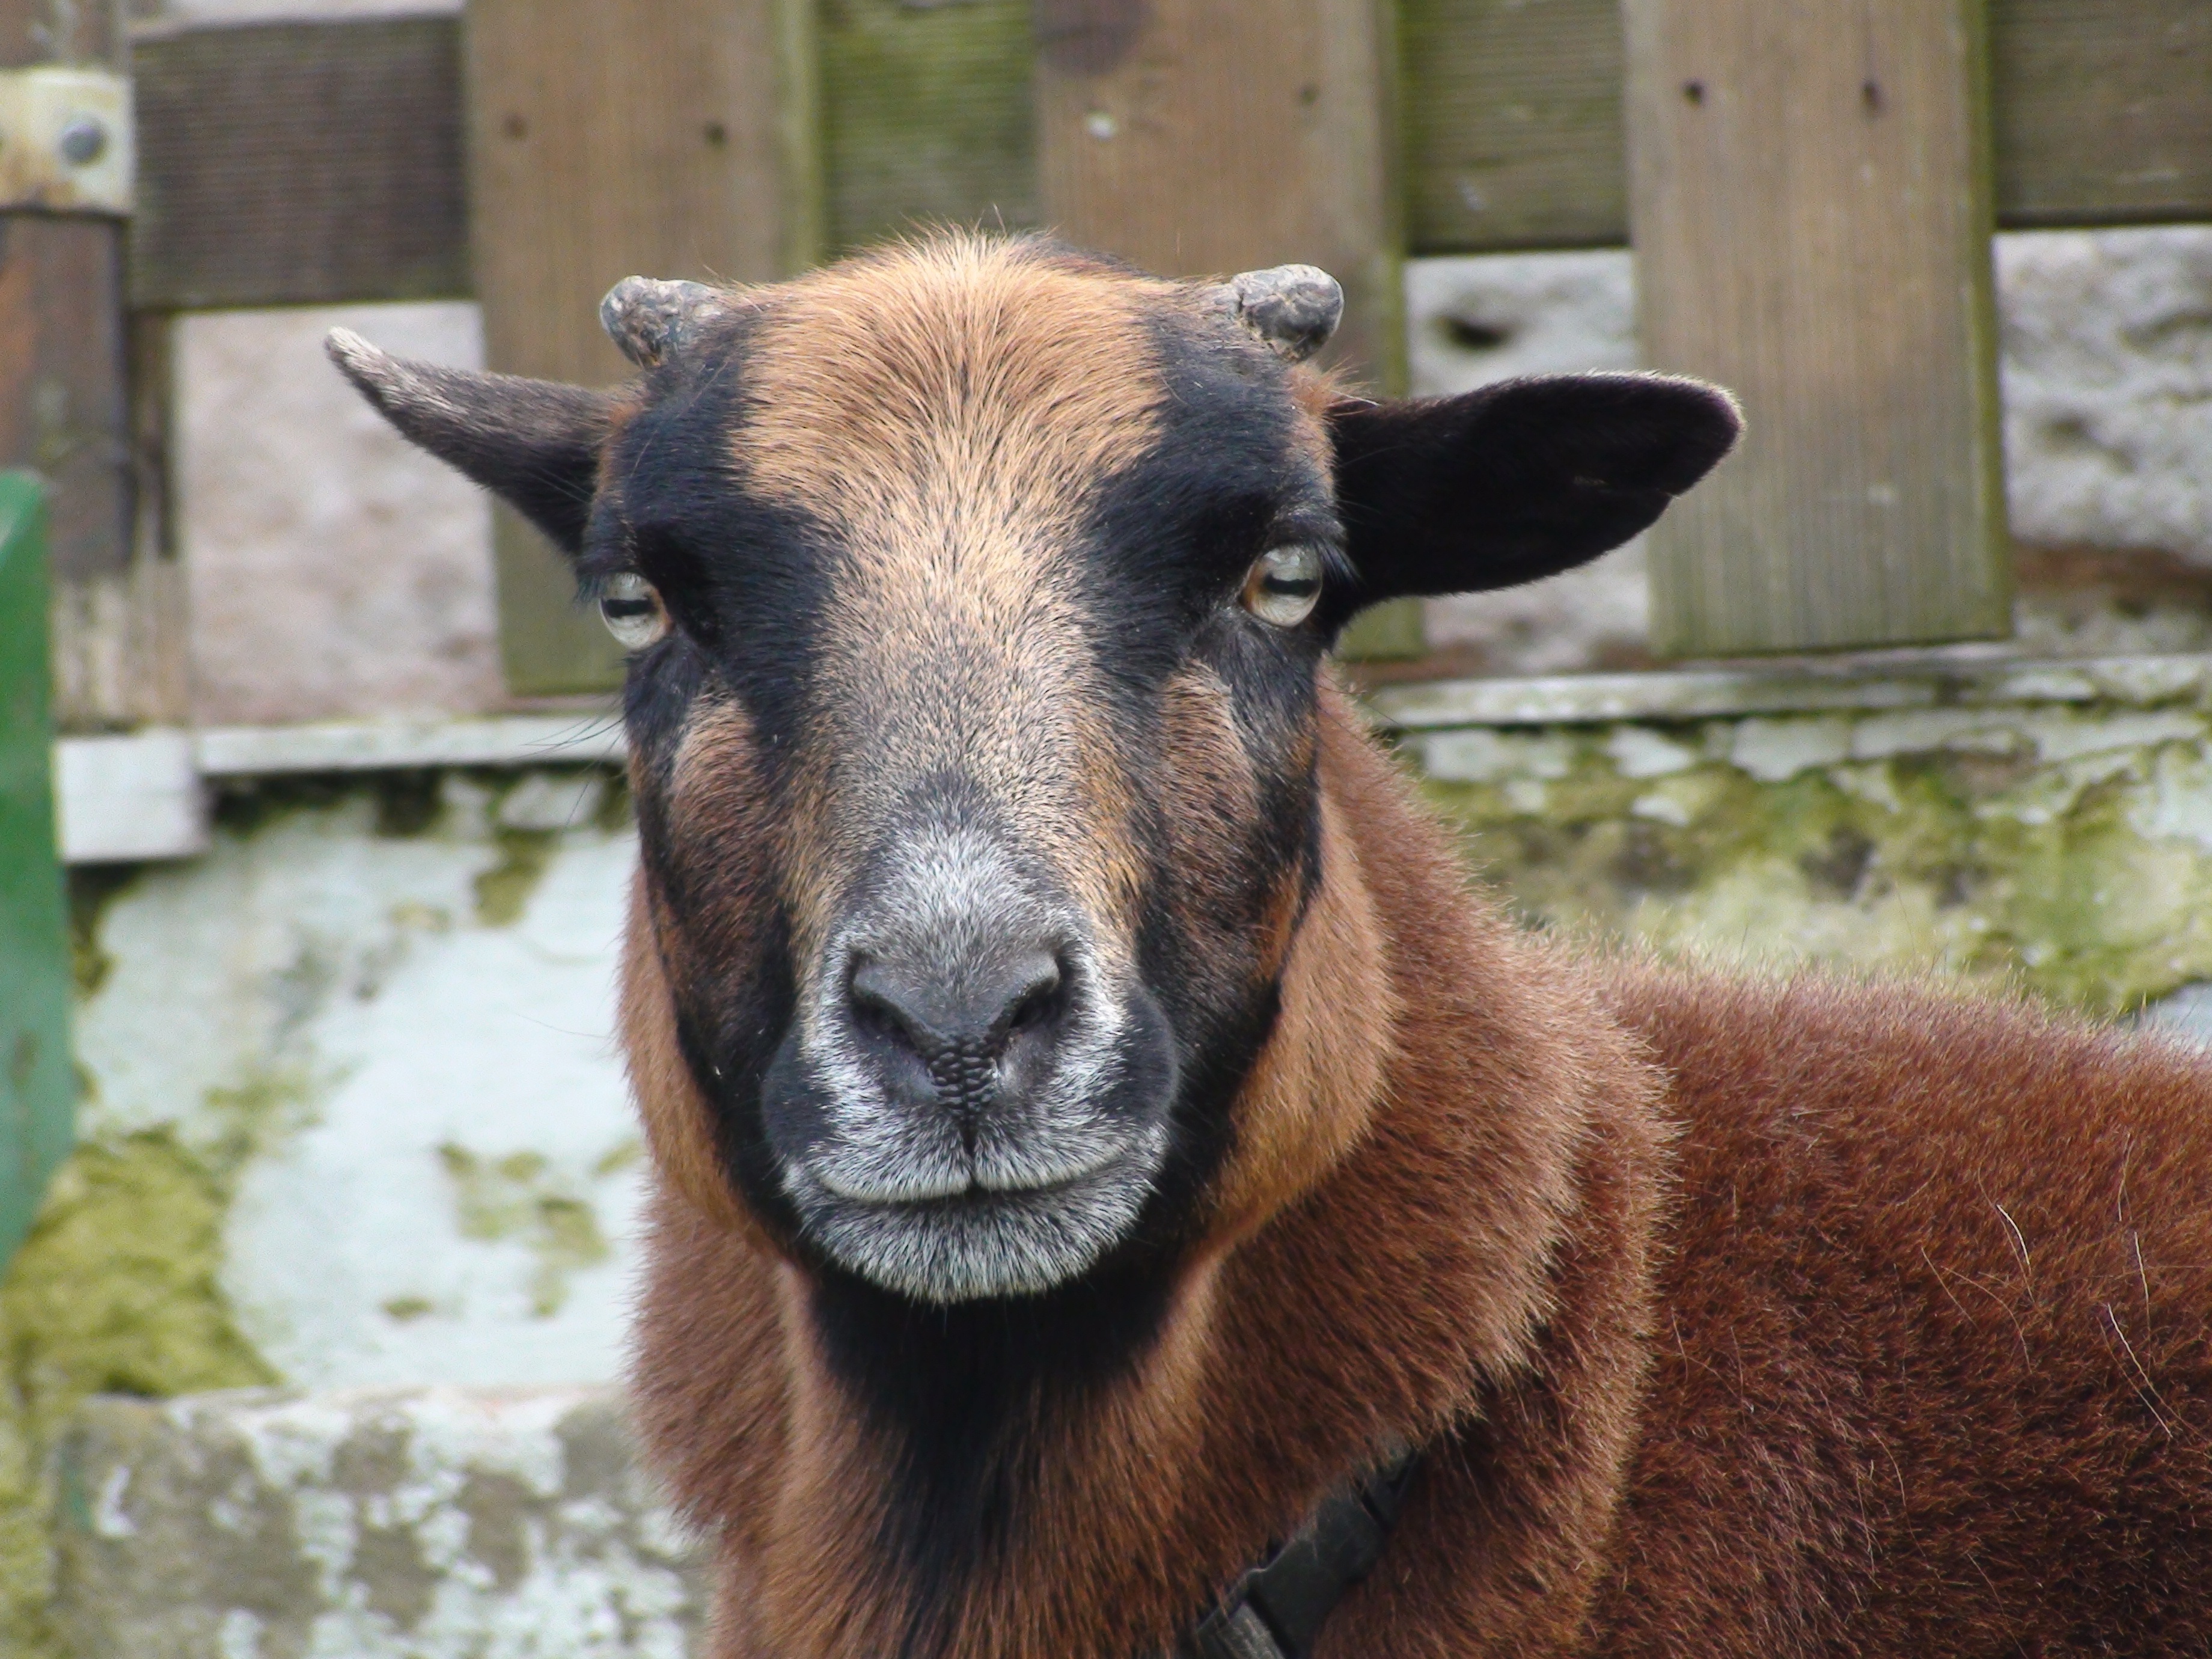
animal, wildlife, goat, sheep, mammal, fauna, goats, head, vertebrate, sheeps, cow goat family